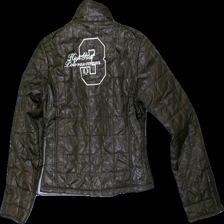
View: back
Type: Jacket
Category: Ladies
Brand: Not in the list
Brand text on label: HV POLO
Colors: Brown
Material: 100% Polyester
Cut: Regular
Size: XS
Price range: 100-150
Recommended usage: Reuse
Description: brown jacket with embroidered text